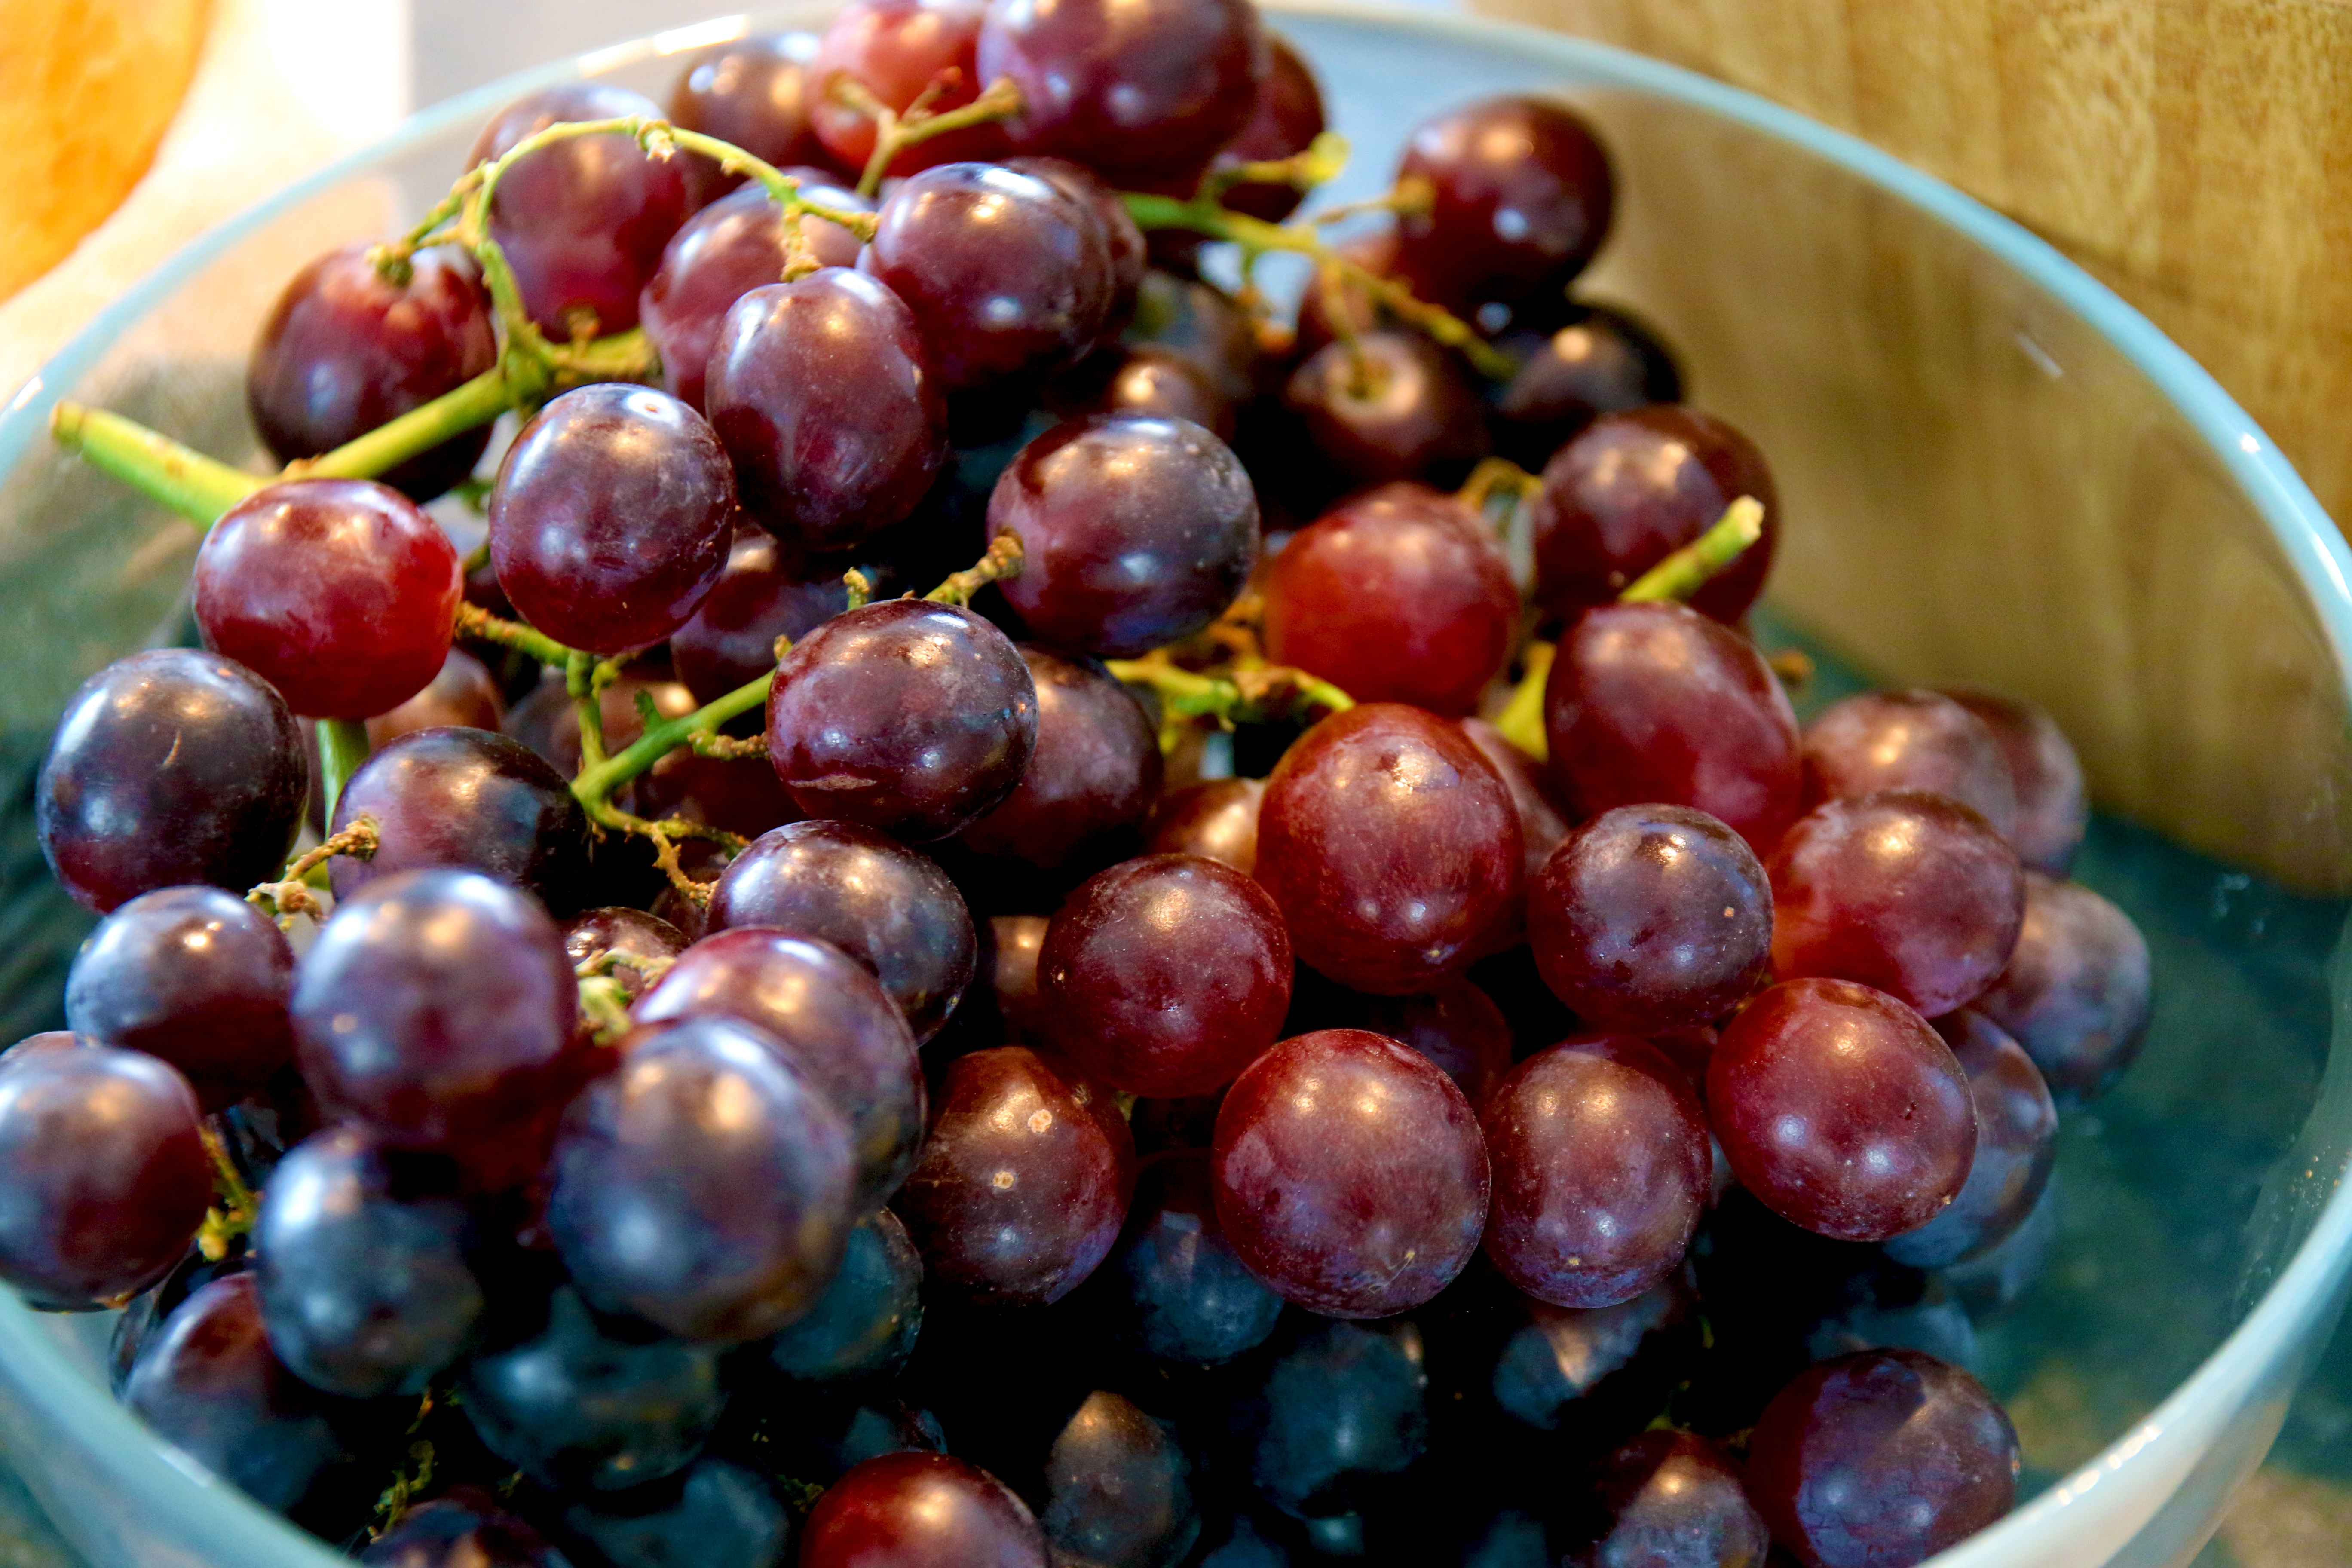
plant, grape, fruit, berry, food, produce, blue, eat, grapes, edible, flowering plant, vitis, table grapes, damson, land plant, grapevine family, zante currant